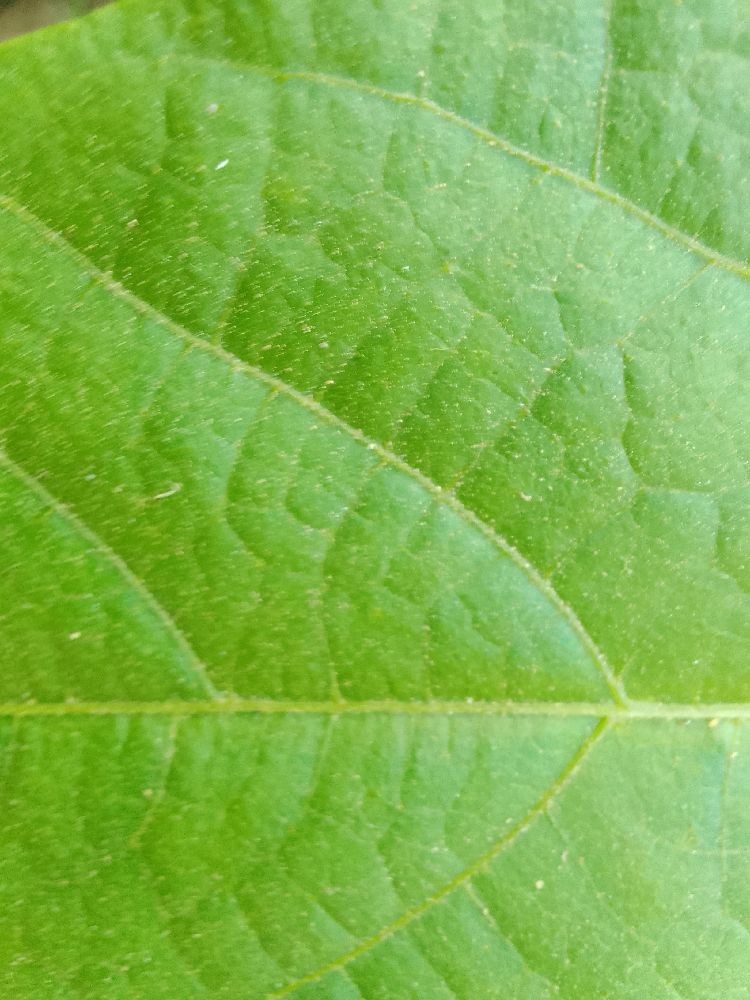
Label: healthy